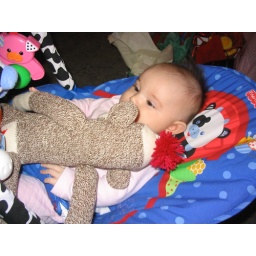
Seren at Grammy and Grampy's house for christmas, sitting in her new bouncy seat, her handmade sock monkey!